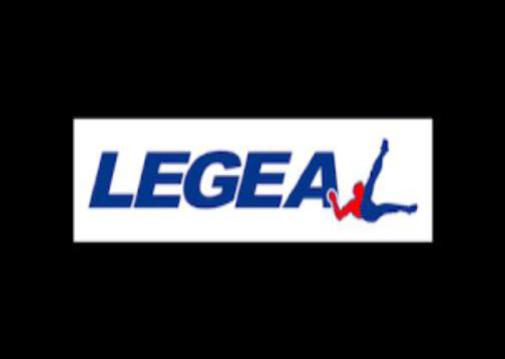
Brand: legea-1
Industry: Sports